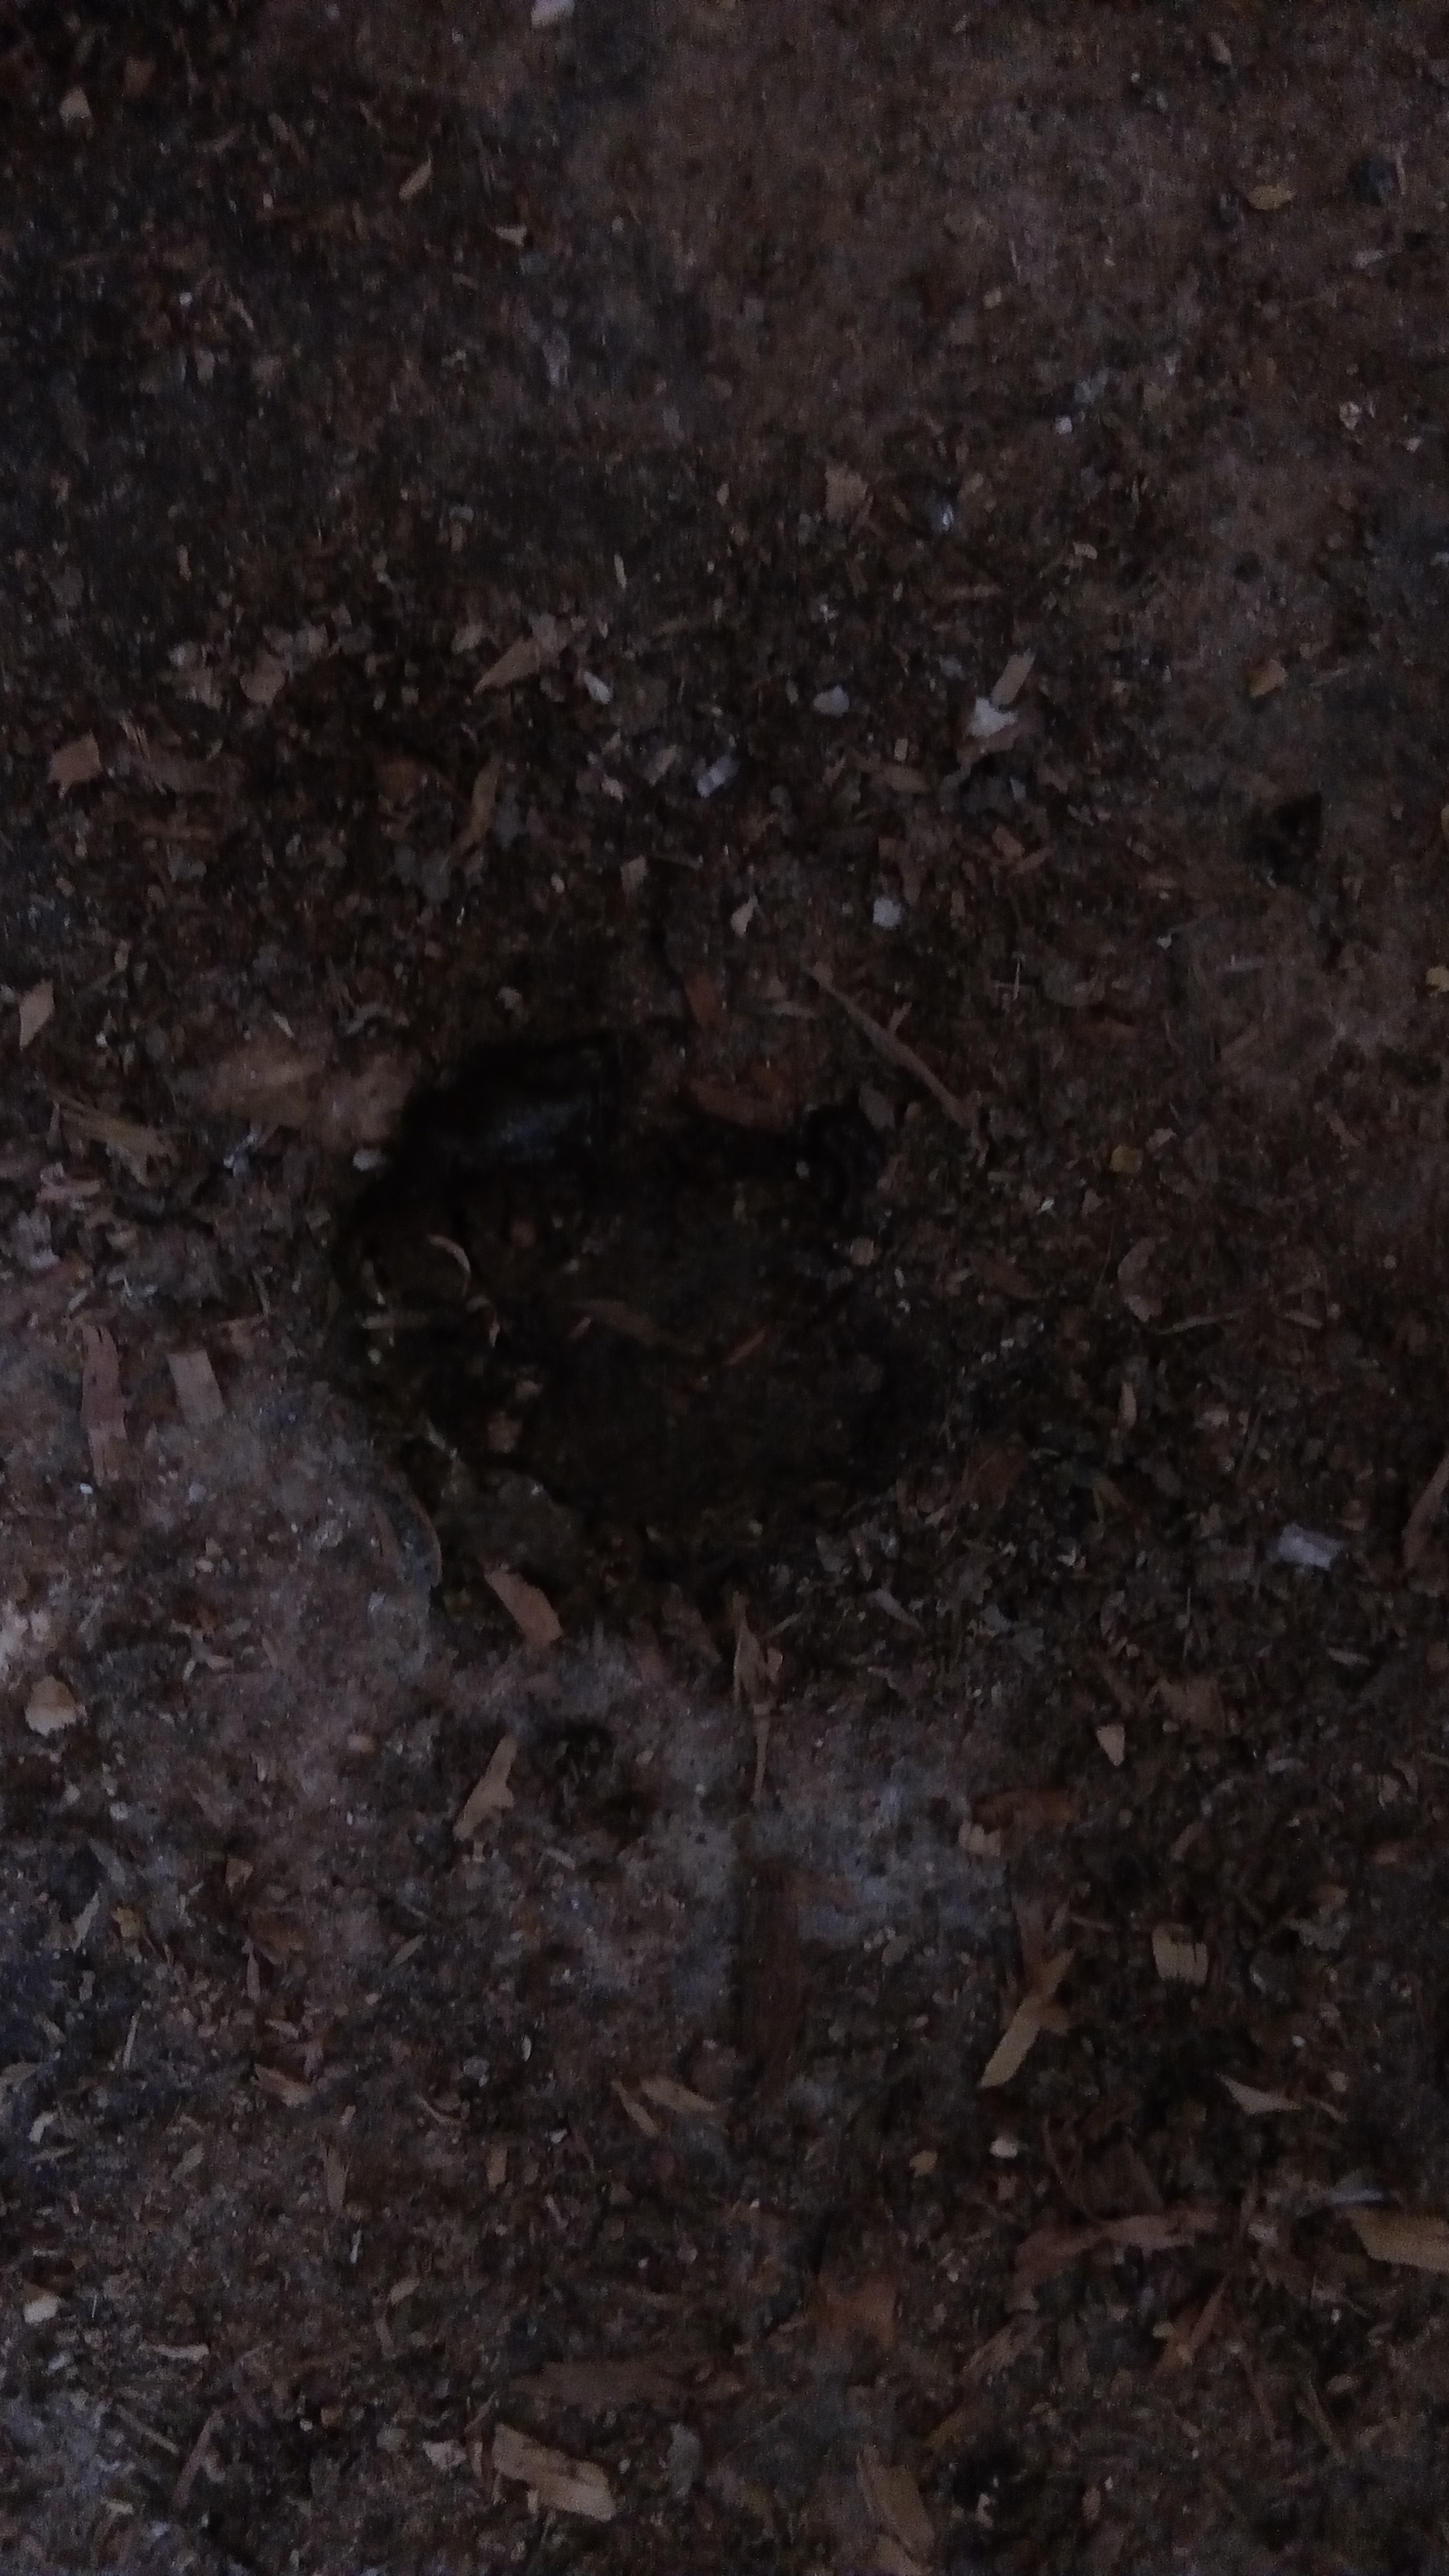
PCR-confirmed diagnosis: Coccidiosis